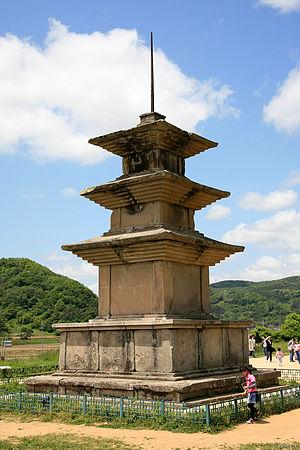
Gameunsa est un temple bouddhiste coréen en ruine, fondé à la fin du VIIᵉ siècle durant la période Silla à proximité de la capitale coréenne de l'époque : Gyeongju. Il se trouve à Yongdang-ri dans la commune de Yangbuk-myeon.